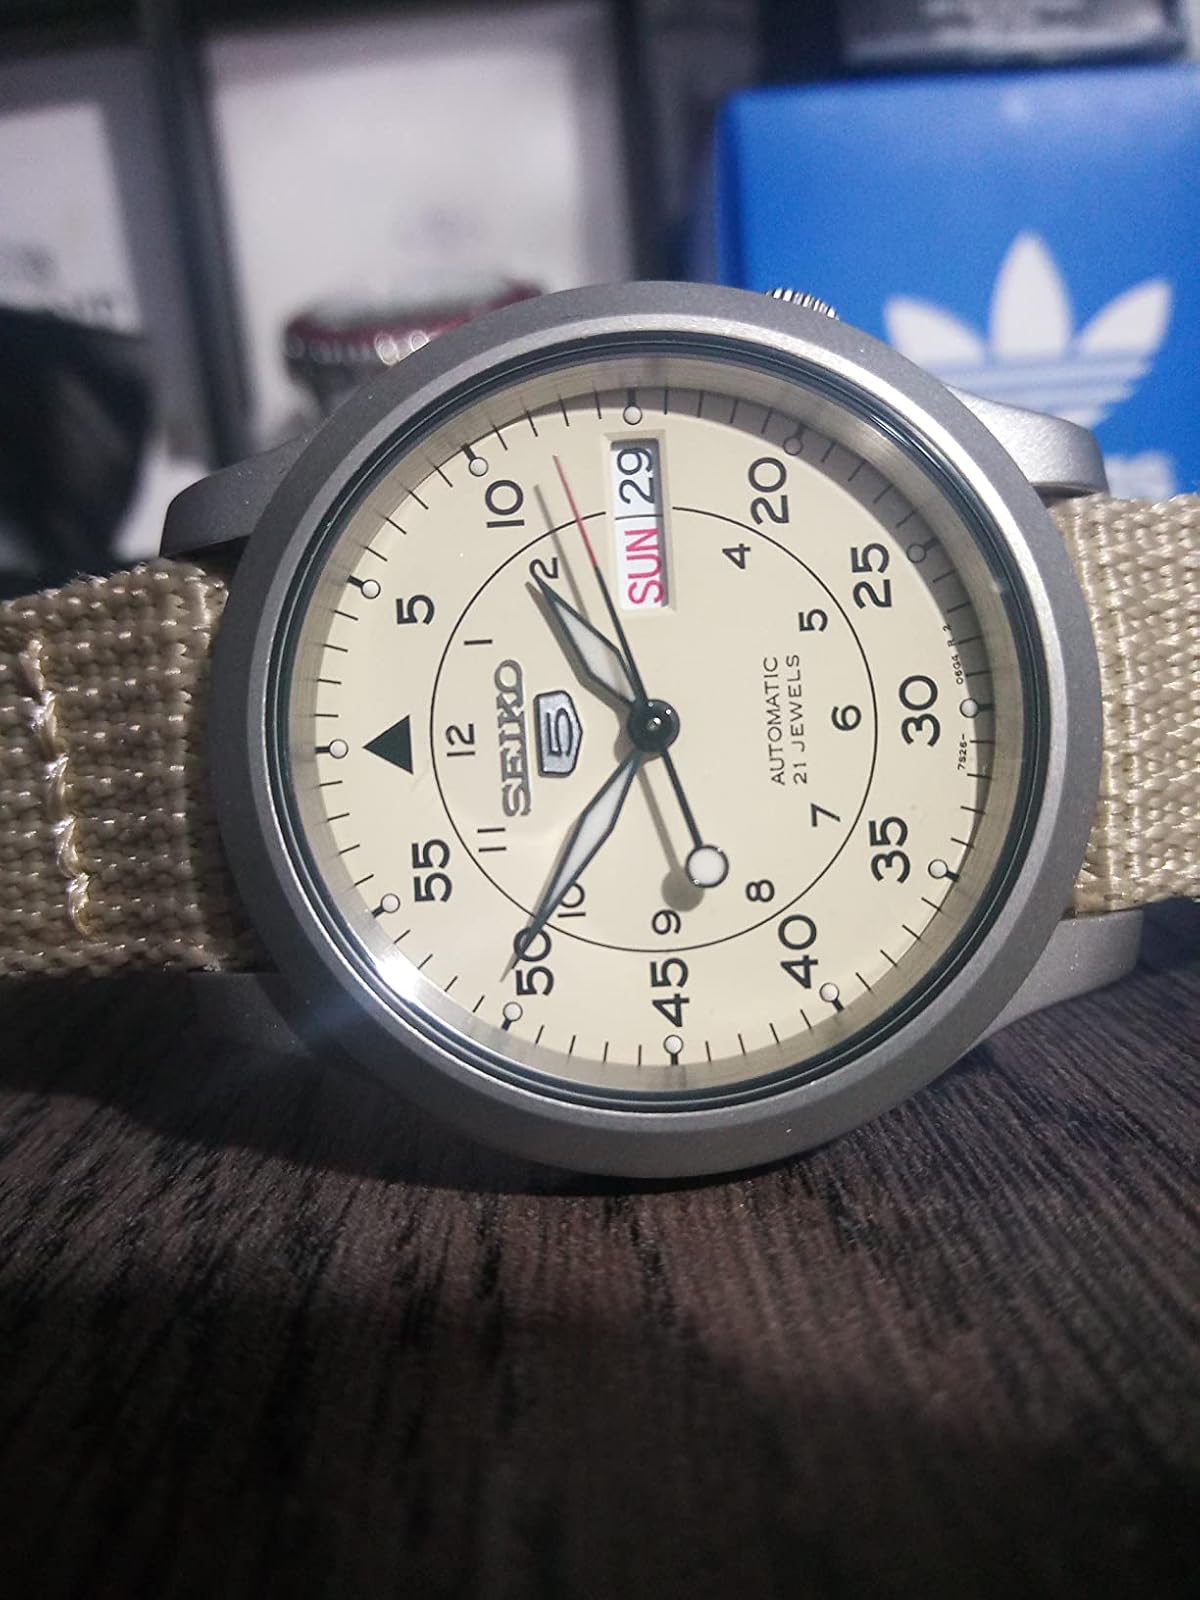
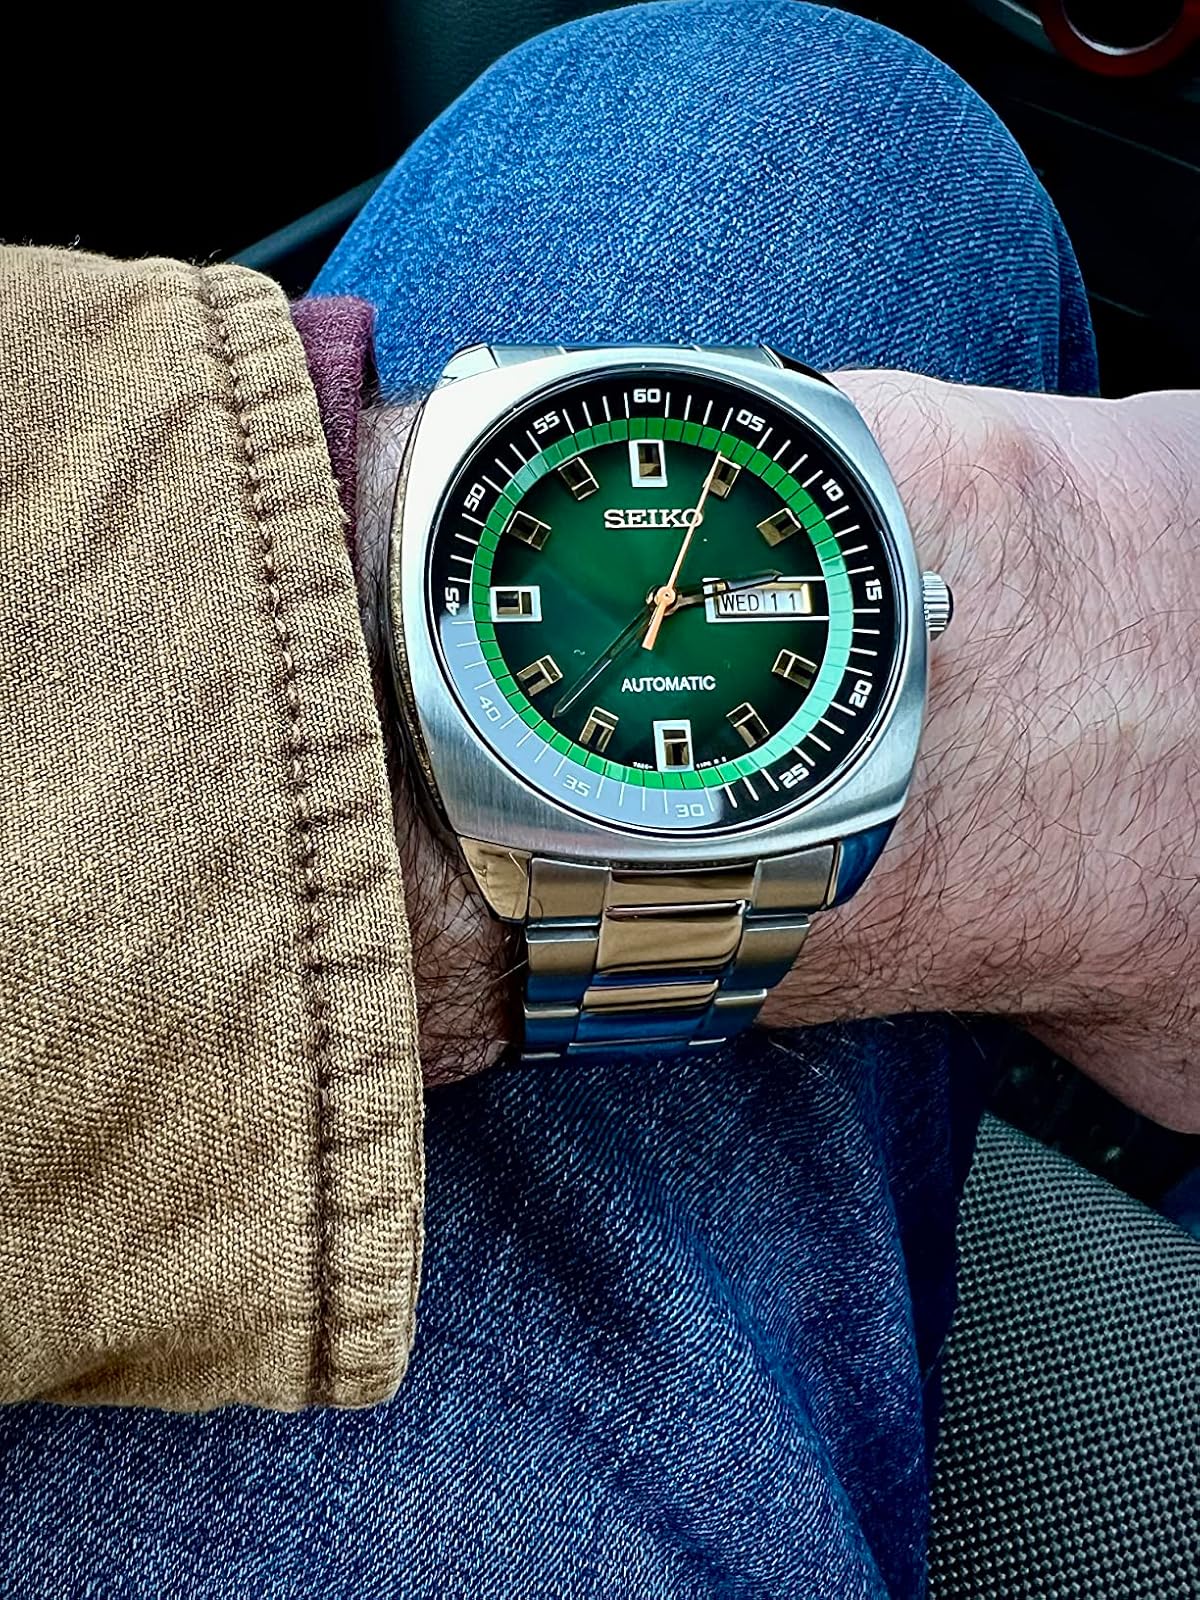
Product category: accessories_watch
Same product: no